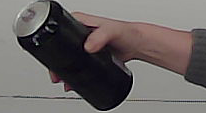
Product: monster_energydrink